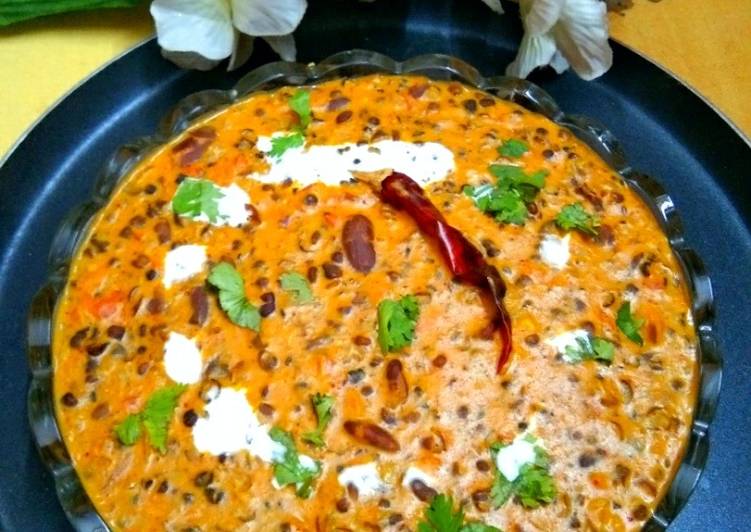
Dish: dal_makhani